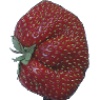
Label: strawberry_wedge